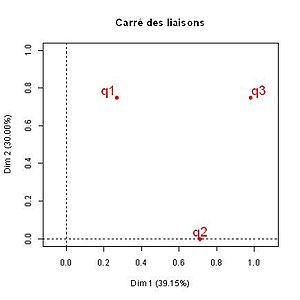
Exemple de carré des liaisons en ACM (via FactoMineR).
Le carré des liaisons est une représentation graphique utile dans l’analyse factorielle d’un tableau individus x variables. Cette représentation complète les représentations classiques de l’Analyse en composantes principales et de l’Analyse des correspondances multiples, à savoir celles des individus, des variables quantitatives et celle des modalités des variables qualitatives.